Perrydale, Oregon

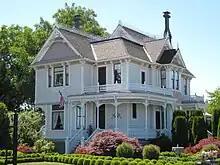
Victorian house in Perrydale

Perrydale is an unincorporated community in Polk County, Oregon, United States. It is approximately 10 miles from Dallas. It is part of the Salem Metropolitan Statistical Area.